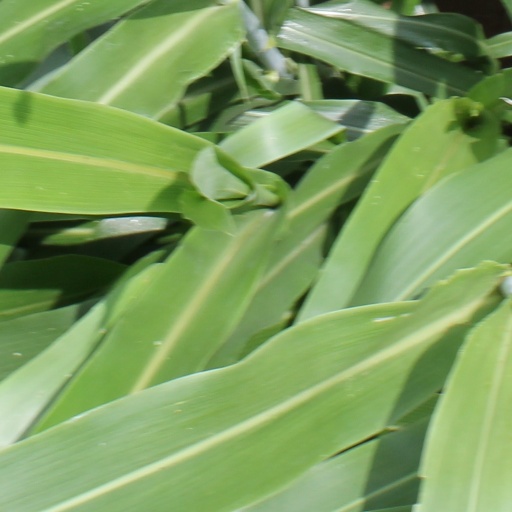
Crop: sorghum